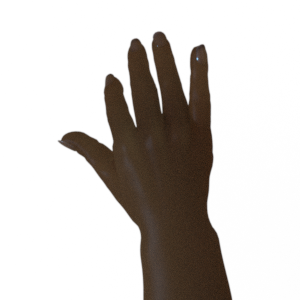
Label: paper